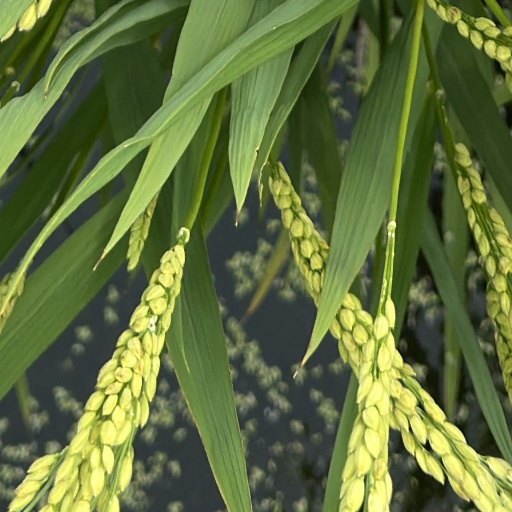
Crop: rice